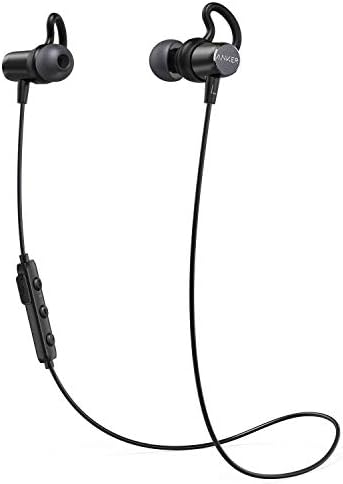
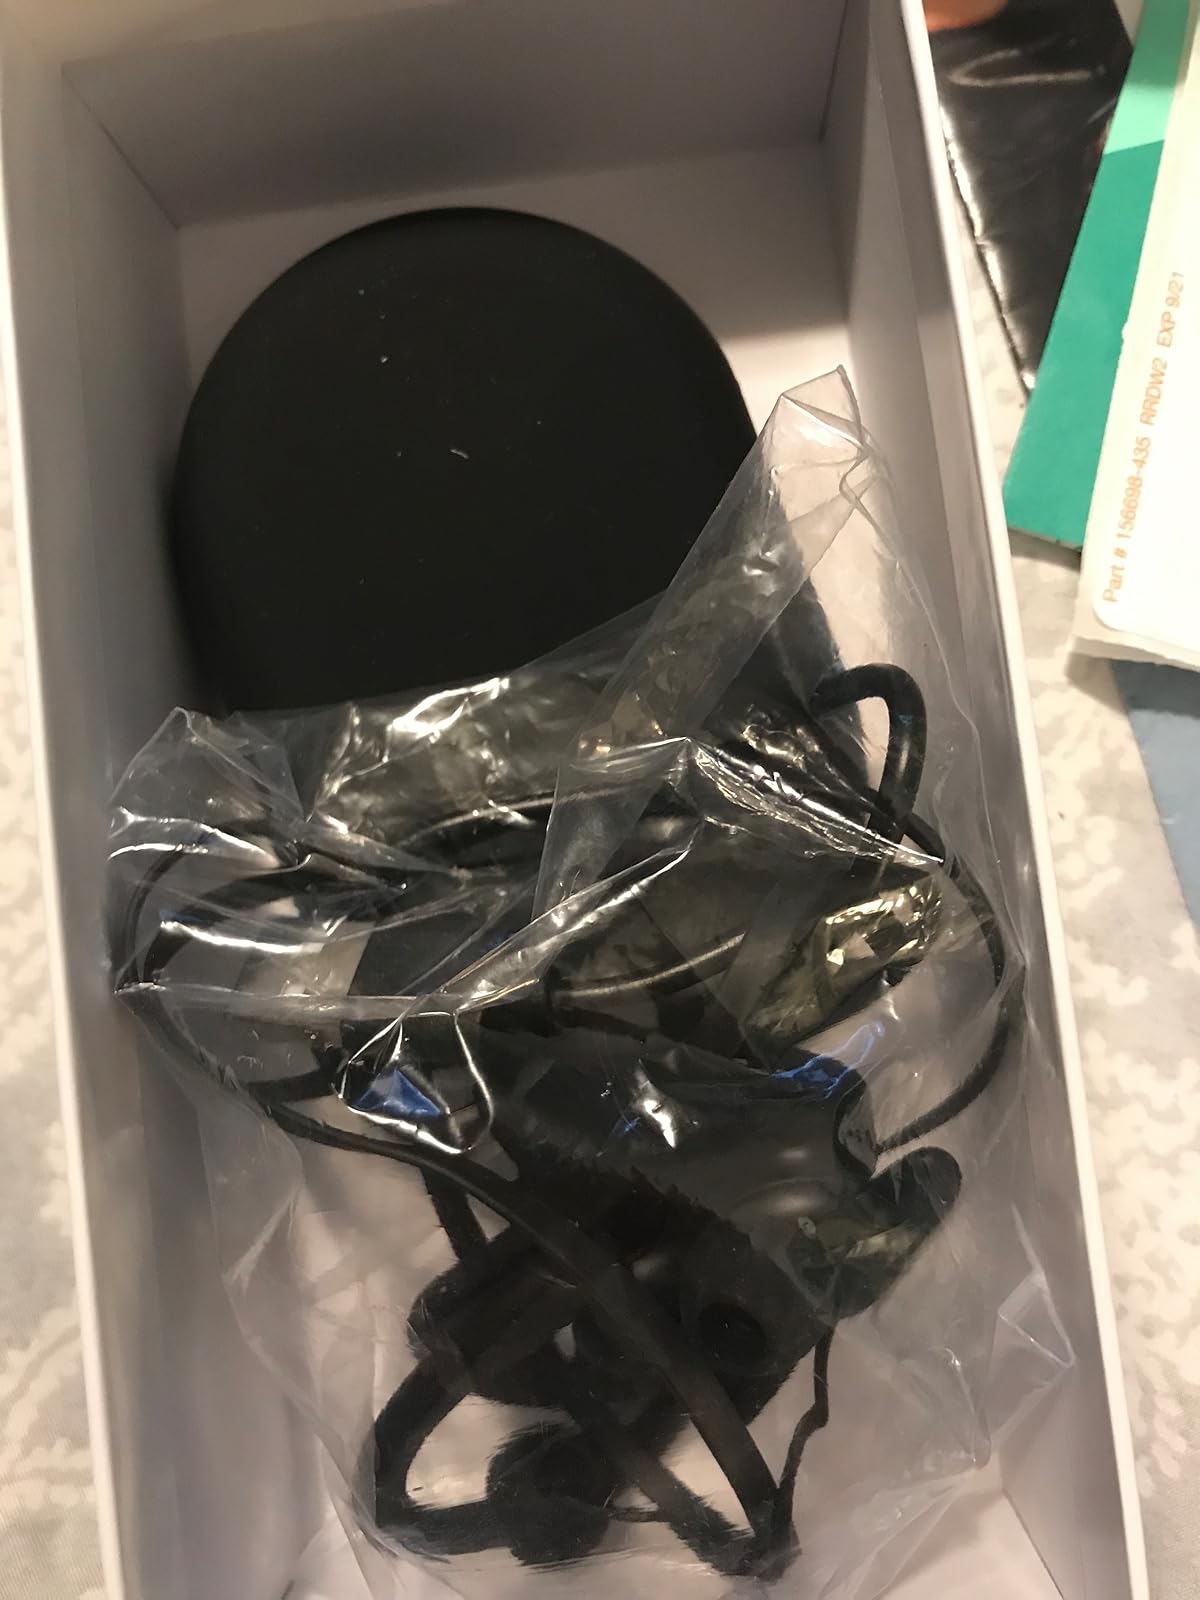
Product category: headphones
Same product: no